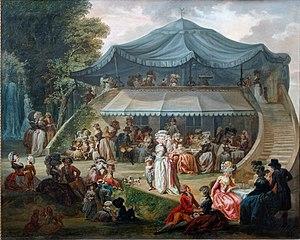
Fête au Colisée au Palais des beaux-arts de Lille.
Le Bucquet ou canal de la citadelle est à Lille l'un des trois bras de la Deûle avec la Haute-Deûle et le Fourchon, ancien bras aujourd'hui asséché, son origine était située sur la rive gauche de la Haute Deûle, sur l’actuelle avenue de Soubise à Lambersart, une centaine de mètres en aval du pont de Canteleu.
François Louis Joseph Watteau, dit Watteau de Lille, né le 18 août 1758 à Valenciennes, et mort à Lille le 1ᵉʳ décembre 1823, est un peintre français.
Lambersart est une commune française limitrophe de Lille, située dans le département du Nord en région Hauts-de-France. Elle fait partie de la Métropole européenne de Lille.